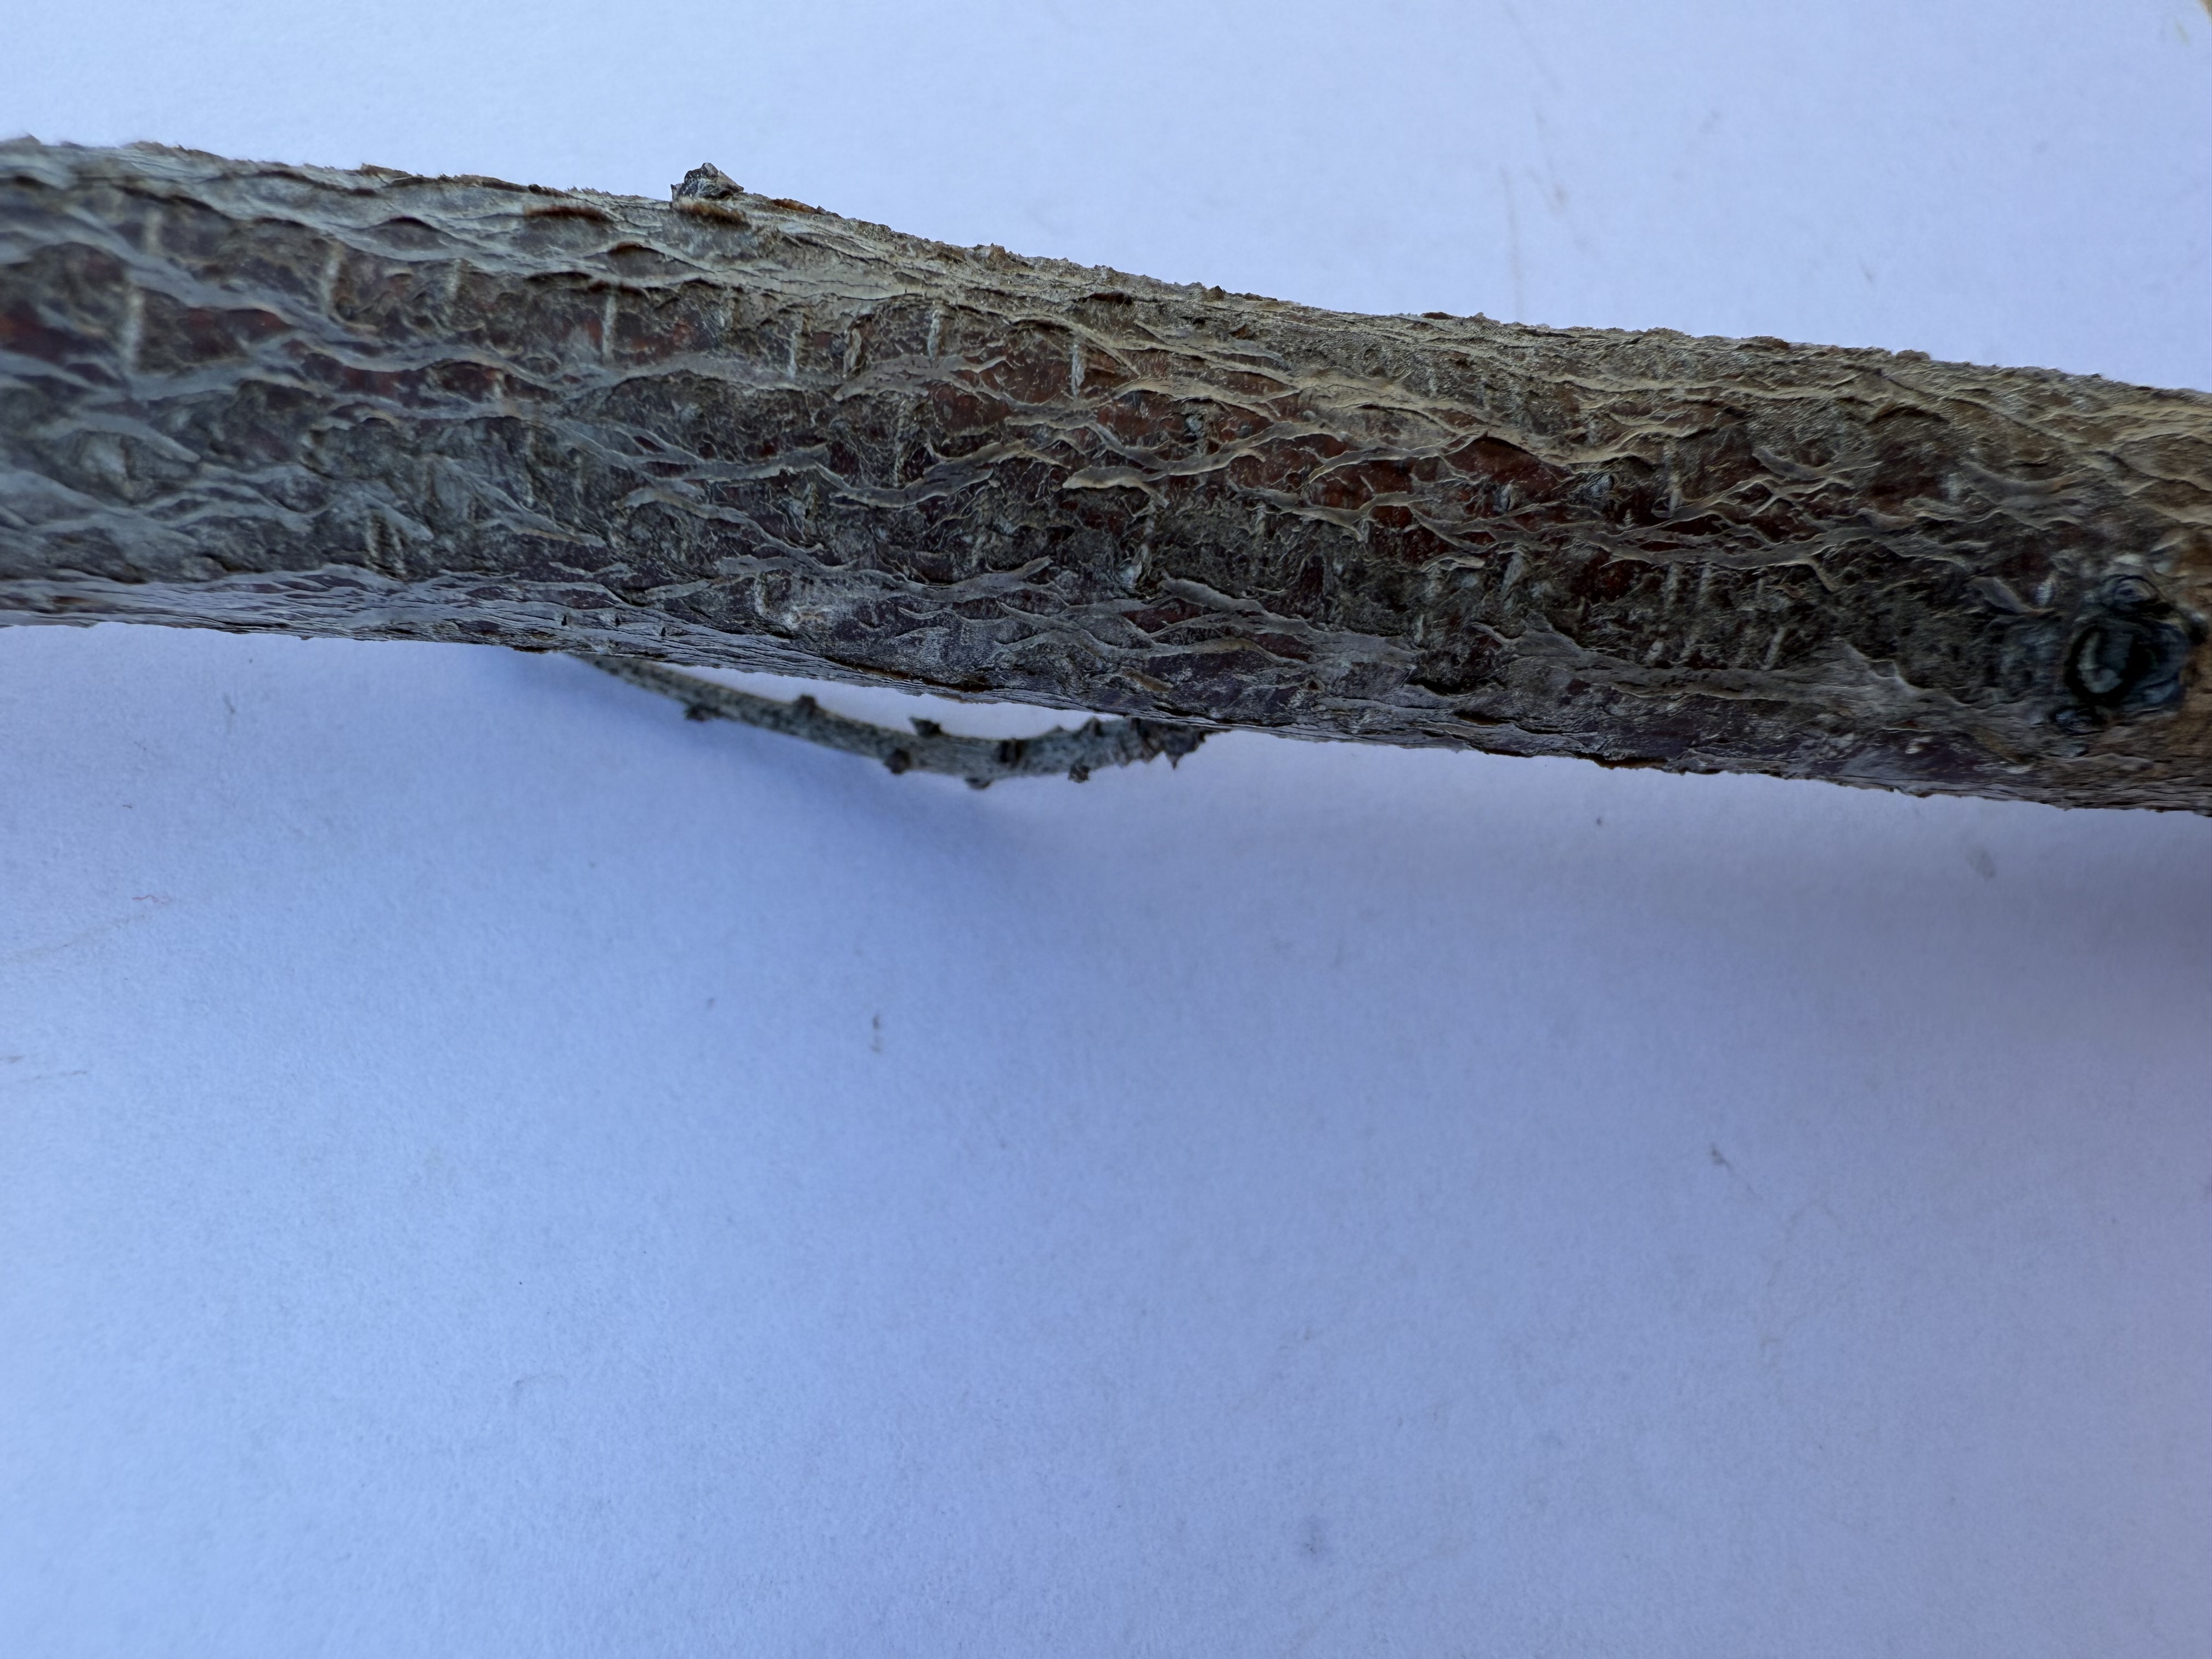
Variety: Angeleno Plum